David Readman

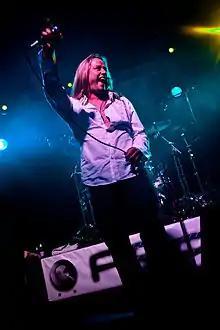
Readman performing at Firefest 2008

David Readman (born 6 July 1970) is an English singer best known as the vocalist of hard rock band Pink Cream 69 and former vocalist of progressive metal band Adagio. He released a solo album in 2007 and was part of German guitarist Alex Beyrodt's band Voodoo Circle, from 2008 to 2016, returning in 2020.